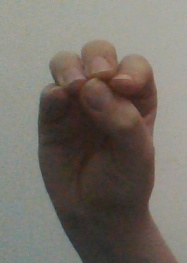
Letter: ha